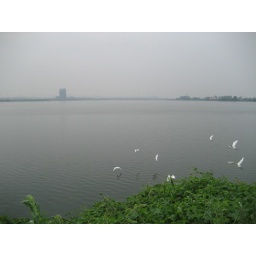
Beautiful birds flying over aixi lake by david ming liu